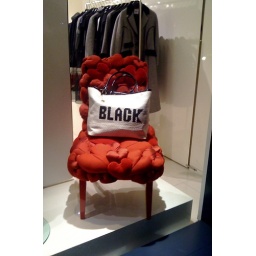
A heart-covered chair in the window at Moschino's Meatpacking store, 10/20/09.